Japan–Maldives relations

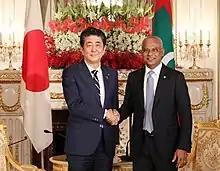
Japanese PM Shinzo Abe (left) and Maldivian President Ibrahim Mohamed Solih at the Akasaka Palace in Tokyo on October 21, 2019.

Maumoon Abdul Gayoom, the former President of Maldives, had visited Japan four times between 1984 and 2001. In 2014 Abdulla Yameen, the former President of Maldives, met with Shinzo Abe, the then Prime Minister of Japan, in Tokyo.Maldives opened an embassy in Tokyo in 2007. Japan opened an embassy in Malé in 2016.